Runningland

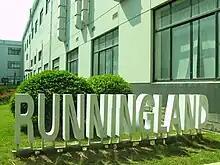
Runningland Shanghai Laboratory

Runningland Metrology & Testing Co., Ltd is a Shanghai-based accredited third party laboratory founded in 2009 that specializes in instruments metering, condition monitoring, calibration and testing petrochemical products. The company was founded by David Zhou, who is an active member of STLE (Society of Tribologists and Lubrication Engineers) ASTM D2 Committee, and SAE (Society of Automotive Engineers), and co-founded by Ti Zhou who is a member of Shanghai Lubrication Trade Association. As a commercial third party laboratory, the organization also collaborates with educational institutions and research associations across China. Oil analysis is still a relatively developing idea and has become an increasingly important concept in The People's Republic of China. Because the oil analysis market in China is growing, Runningland has developed a lab that specializes in grease testing. In 2015, STLE has published a report indicating its previous activities and plans to expand into the China market by organizing the China Advisory Council, which consists of 15 prominent members of China's lubrication industry including David Zhou, Chairman and Co-founder of Runningland.